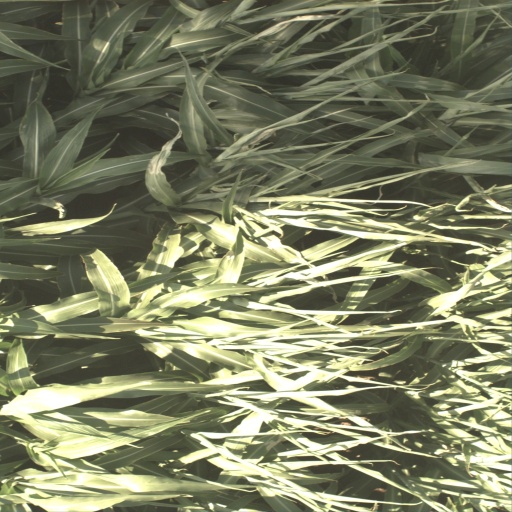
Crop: sorghum